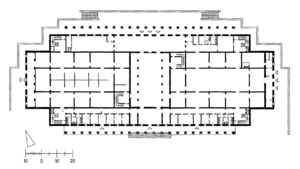
La Haus der Kunst est un musée allemand situé à Munich. Il est situé au 1, Prinzregentenstraße et au sud de l'Englischer Garten, le plus grand parc de Munich.